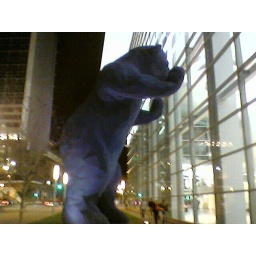
The big blue bear that peeks in the convvention center window